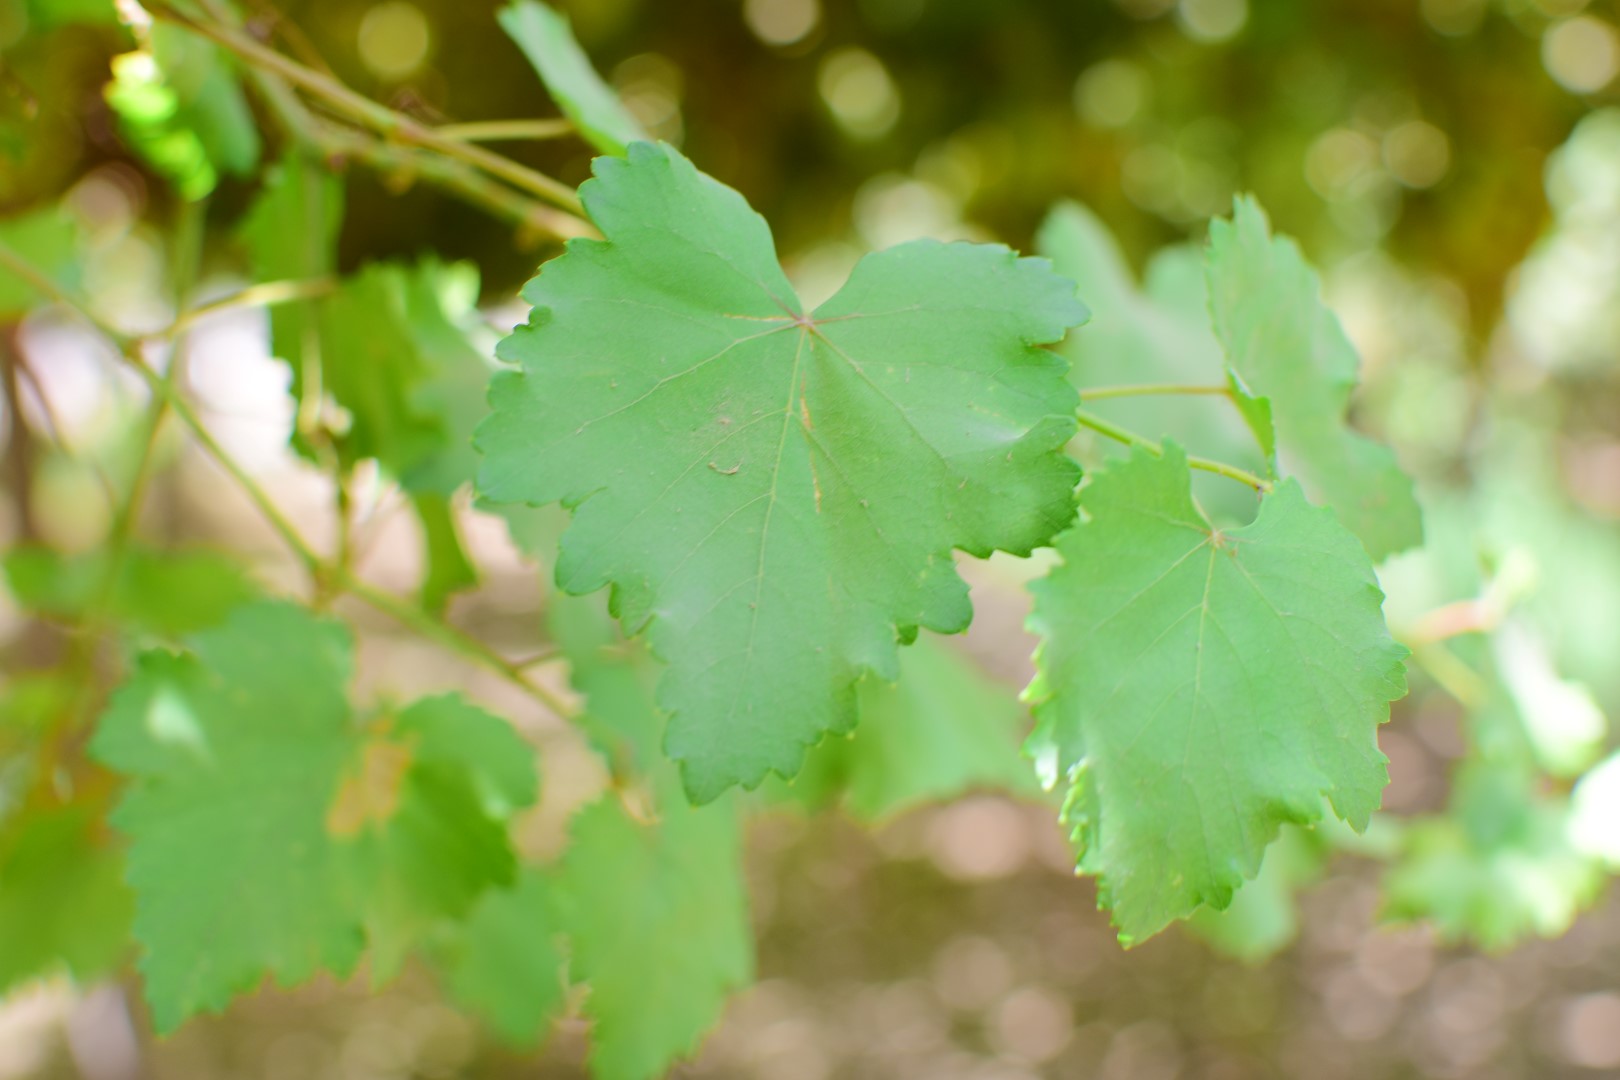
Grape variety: Kamali